Inter-American Commission on Human Rights

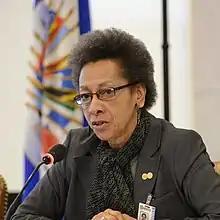
Margarette May Macaulay, former IACHR President

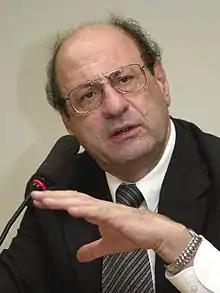
José Zalaquett, President 2004

The staff of the IACHR comprise its Secretariat, which is led by an Executive Secretary, who serves for what have recently been four-year, renewable contracts.